Carlheim

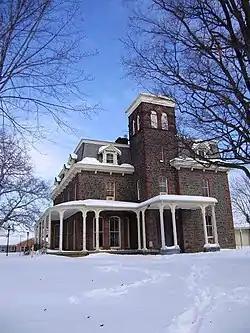
Carlheim (Paxton Campus) Leesburg, Virginia

Carlheim (also called Paxton) is a mansion located in the northeast part of Leesburg, Virginia. It was constructed around 1872 for Pennsylvania industrialist Charles R. Paxton (1816–1889) and his wife, Rachel, who continued to live there until her death in December 1921. When constructed, it sat on over roughly bounded on the north end by the Red Rock Wilderness Overlook Regional Park, the Ball's Bluff Battlefield and the Potomac River. In accordance with Mrs. Paxton's will, the buildings and 50 surrounding acres were preserved and placed in a charitable trust to benefit "needy children."